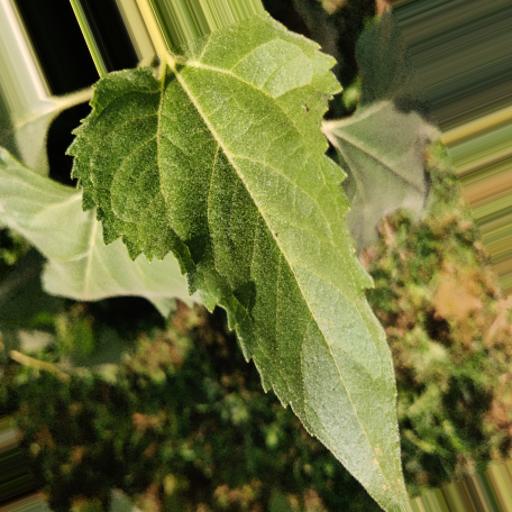
Label: Fresh_leaf